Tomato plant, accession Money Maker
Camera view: vertical (180 deg); turntable rotation: 180 degrees
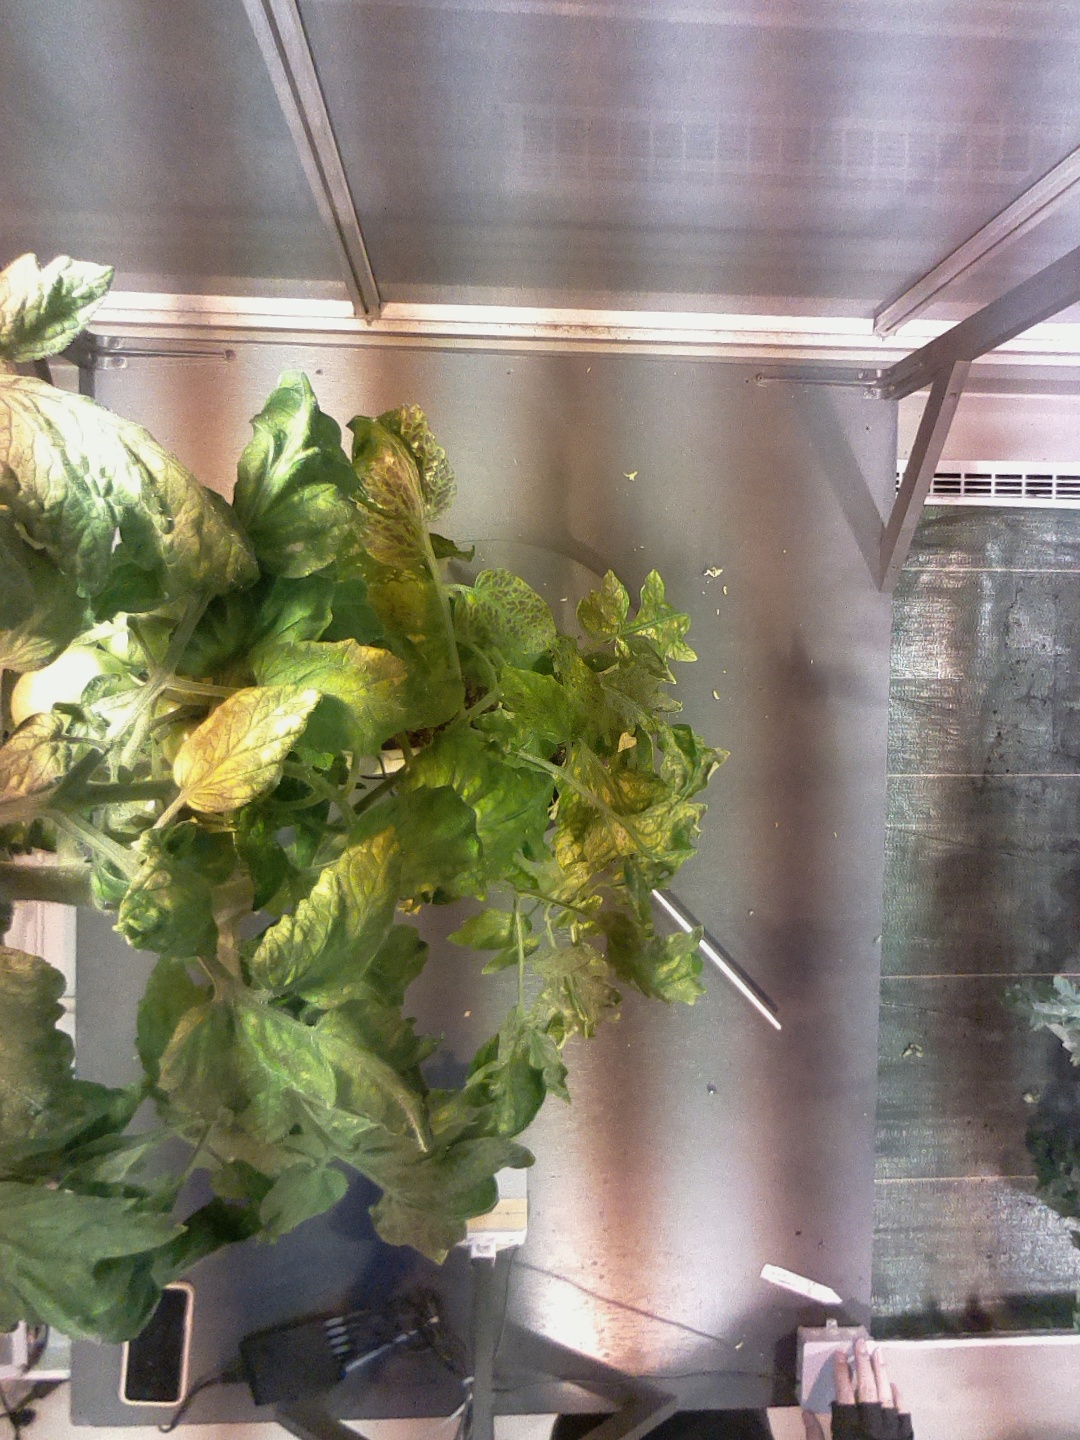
BBCH growth stage 72: 20%-30% of final fruit size